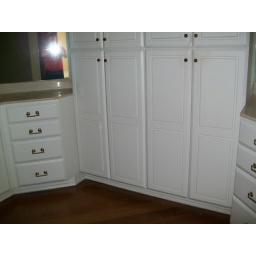
Another example of the built ins in the bathrooms. This bath is attached to bedroom 1.